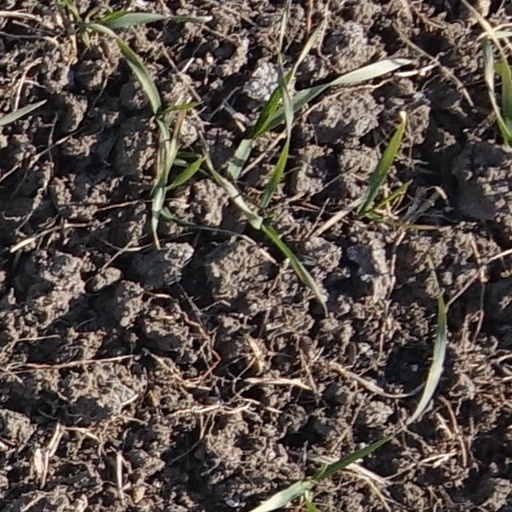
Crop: wheat